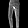
Label: Trouser